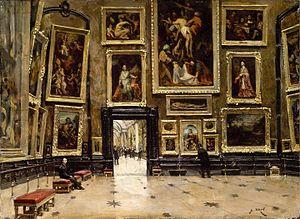
Alexandre Jean-Baptiste Brun, est un peintre français, élève d'Alexandre Cabanel, de Carolus-Duran et de Felix Bracquemond. Il est connu pour ses nombreuses peintures marines et une collection d'aquarelles sur lavis sombre représentant des orchidées.